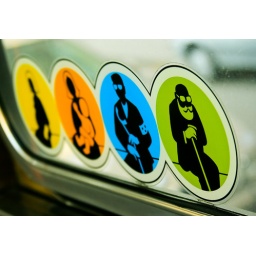
Priority seats in all public transports bear that very cool sign...